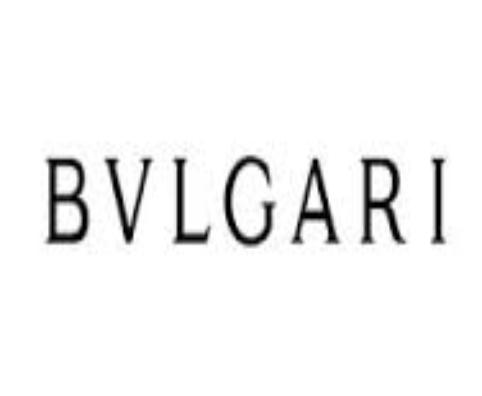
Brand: Bulgari
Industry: Clothes